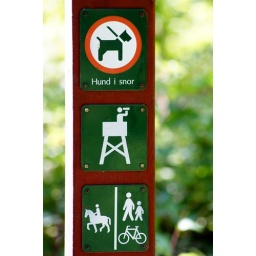
A dog on leash, a man in a watchtower, a rider, two people and one bike